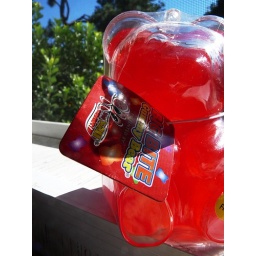
Big bite gummy bear I bought for my husband at world market over the weekend ;)